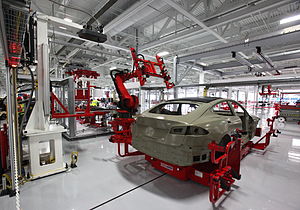
Tesla Factory
En Tesla Model S under produktion på Tesla Factory.
Tesla Factory er en bilfabrik beliggende i Fremont i Californien og Tesla Motors primære produktionssted. Fabrikken var tidligere kendt som New United Motor Manufacturing, Inc., et joint venture mellem General Motors og Toyota.